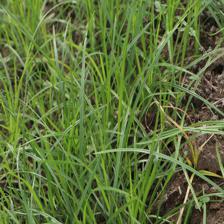
Label: Grass